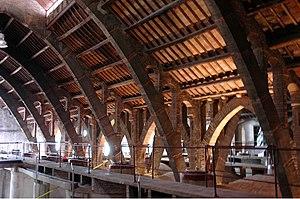
Le conca de Barberà est un vin espagnol bénéficiant d'une dénomination d'origine protégée.
Le vignoble de Catalogne est une région viticole espagnole correspondant à la communauté autonome de Catalogne. Le vignoble de la Catalogne française appartient au vignoble du Languedoc-Roussillon.